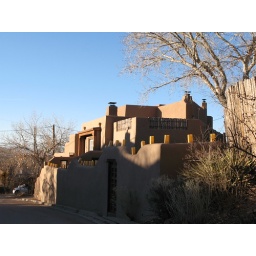
Most buildings in the area are just adobe-look brown stucco.